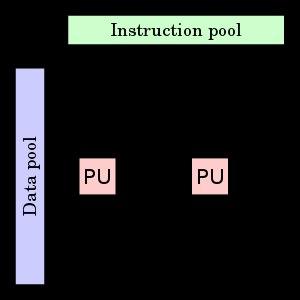
Multiple instructions single data est une des quatre catégories d'architecture définies par la taxinomie de Flynn et désigne un mode de fonctionnement des ordinateurs dotés de plusieurs unités arithmétiques et logiques fonctionnant en parallèle.